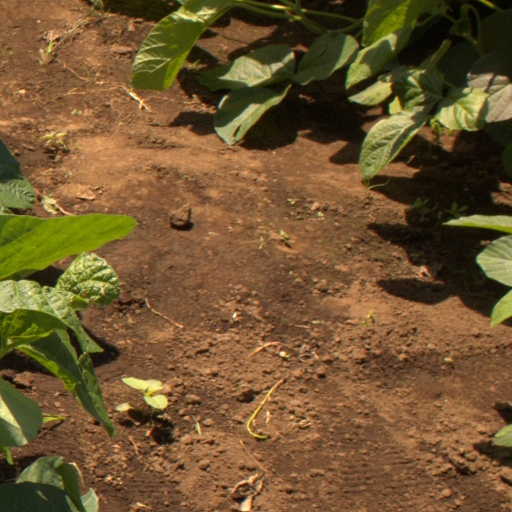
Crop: soybean